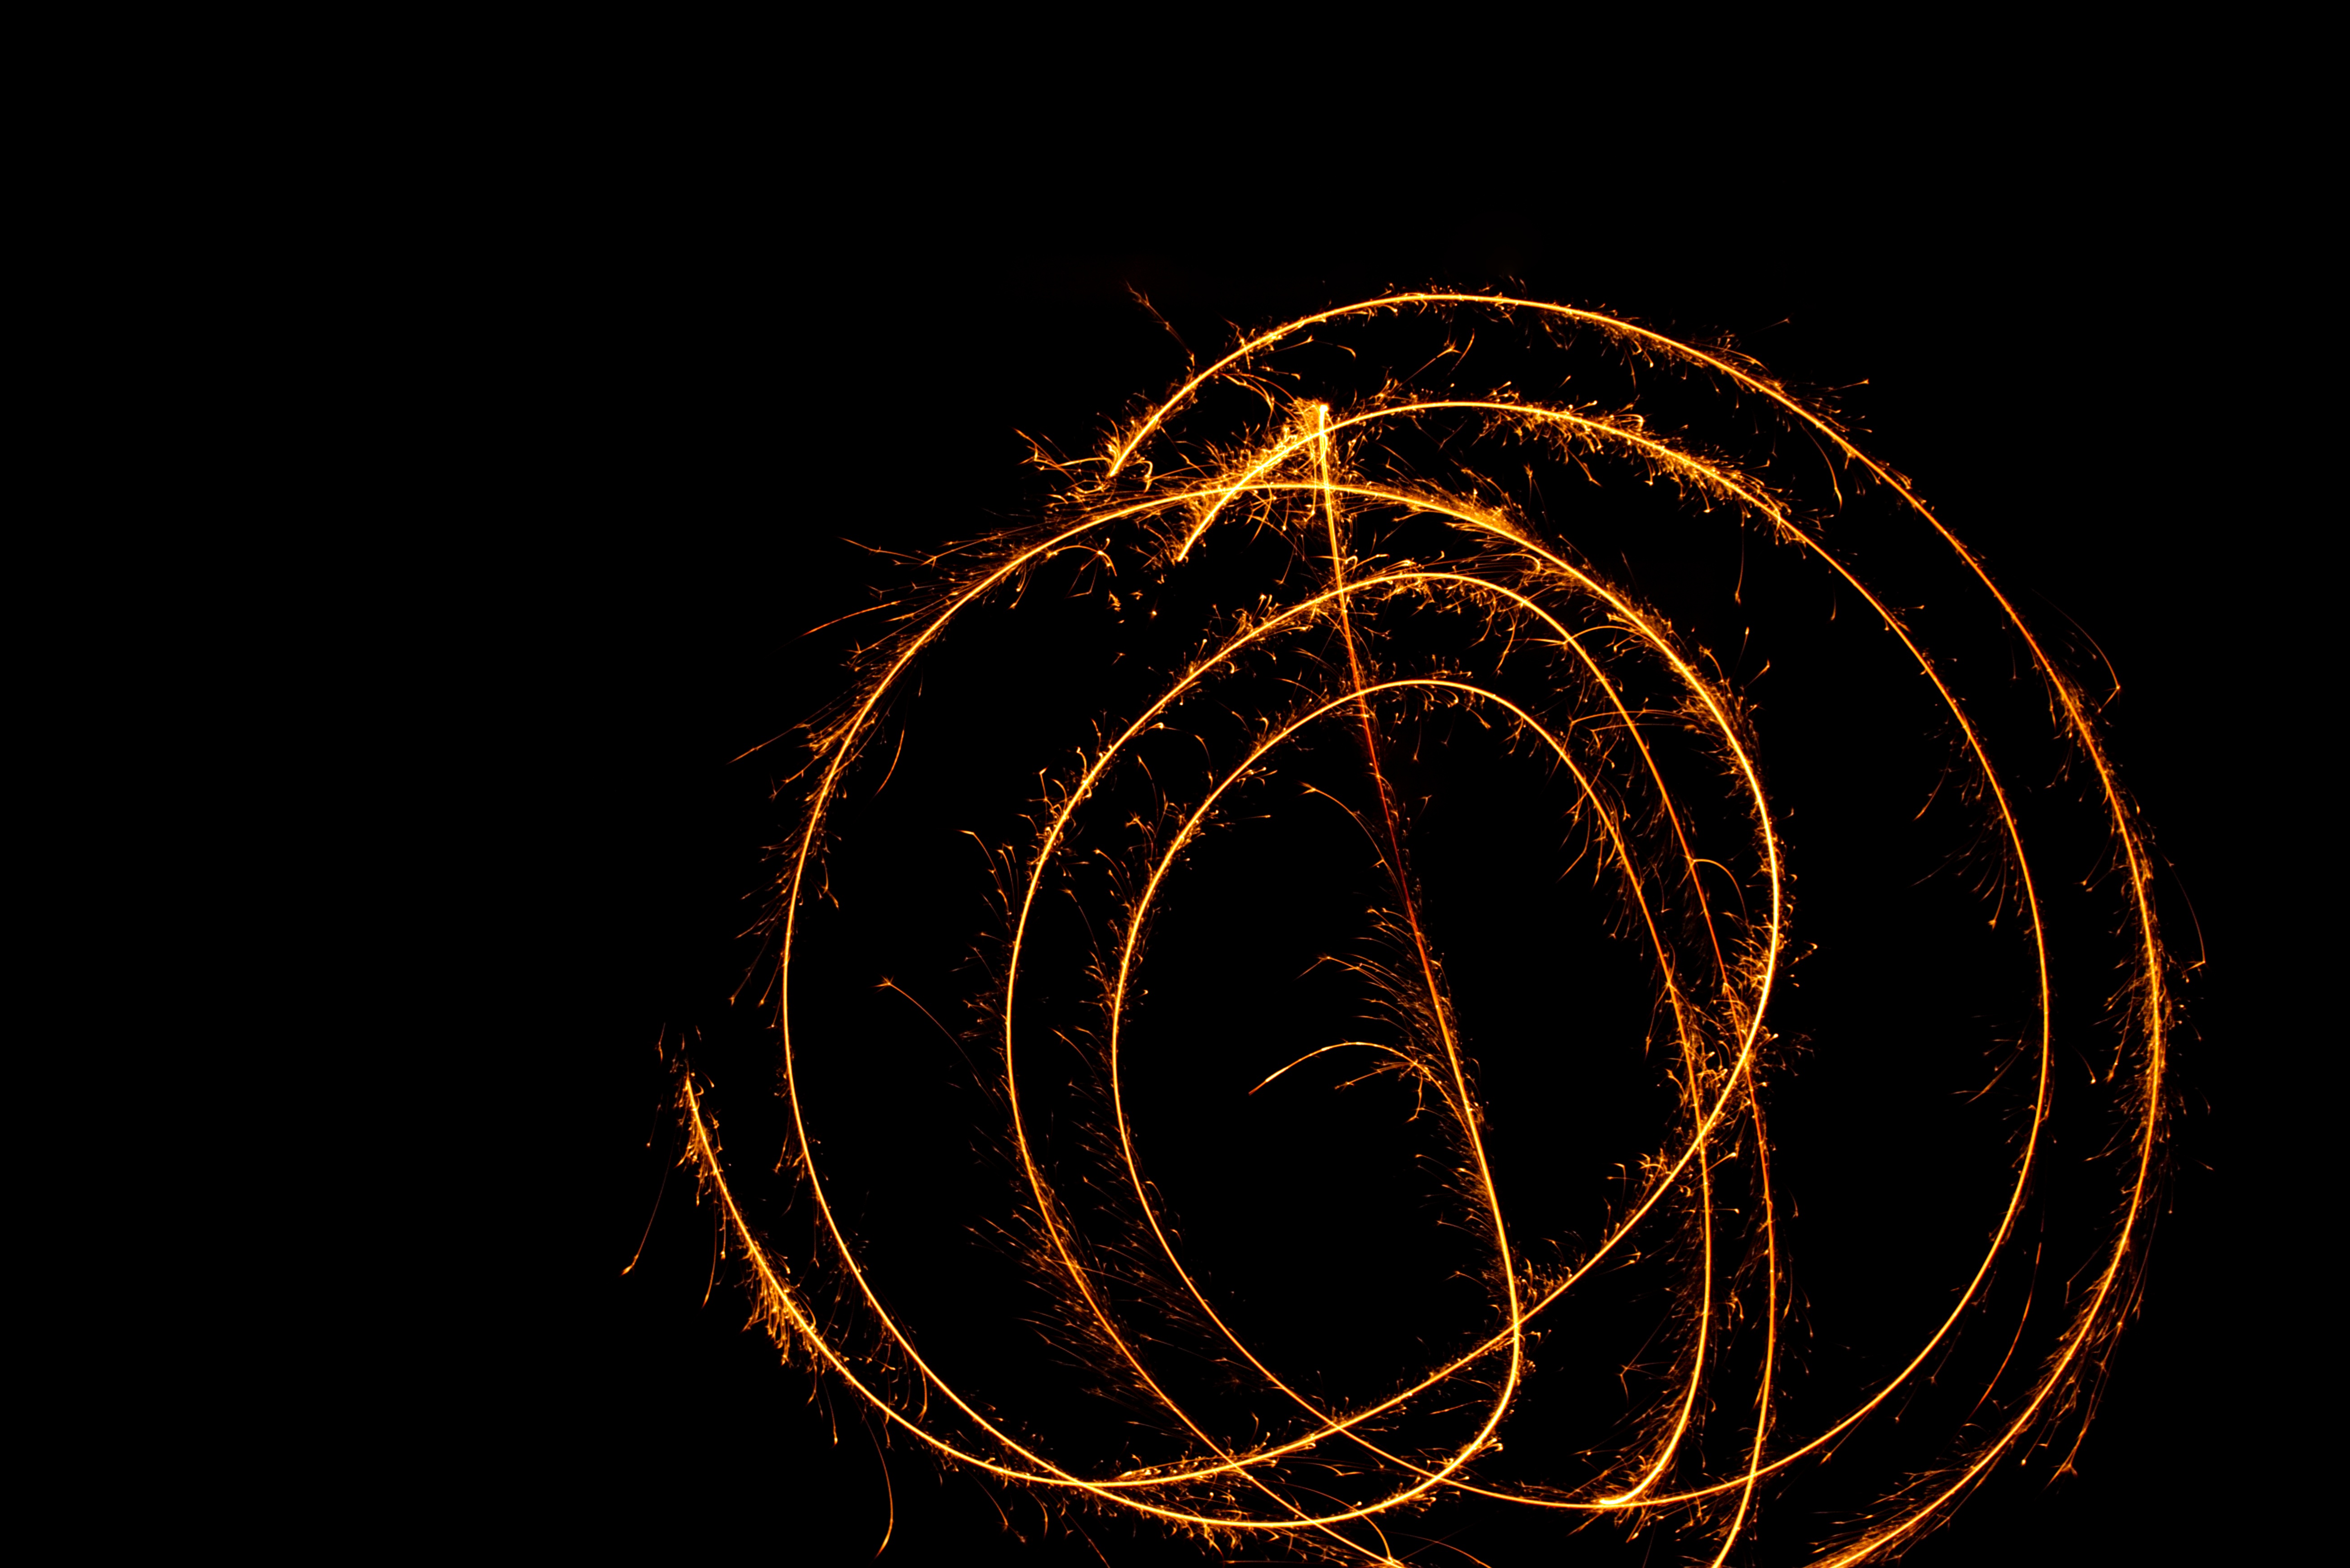
light, night, number, dark, sparkler, golden, spray, fire, darkness, long exposure, circle, radio, font, lights, fireworks, hot, mood, new year's eve, anniversary sparkler, shower of sparks, poi, burning down, light path